Jack Highton

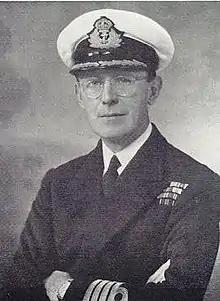
Rear-Admiral J.K. Highton CB CBE

Rear-Admiral Jack Kenneth Highton CB CBE (2 September 1904 – 17 February 1988) was Chief Staff Officer to Commander-in-Chief, Plymouth (1957–60), and Aide-de-Camp to Queen Elizabeth II.